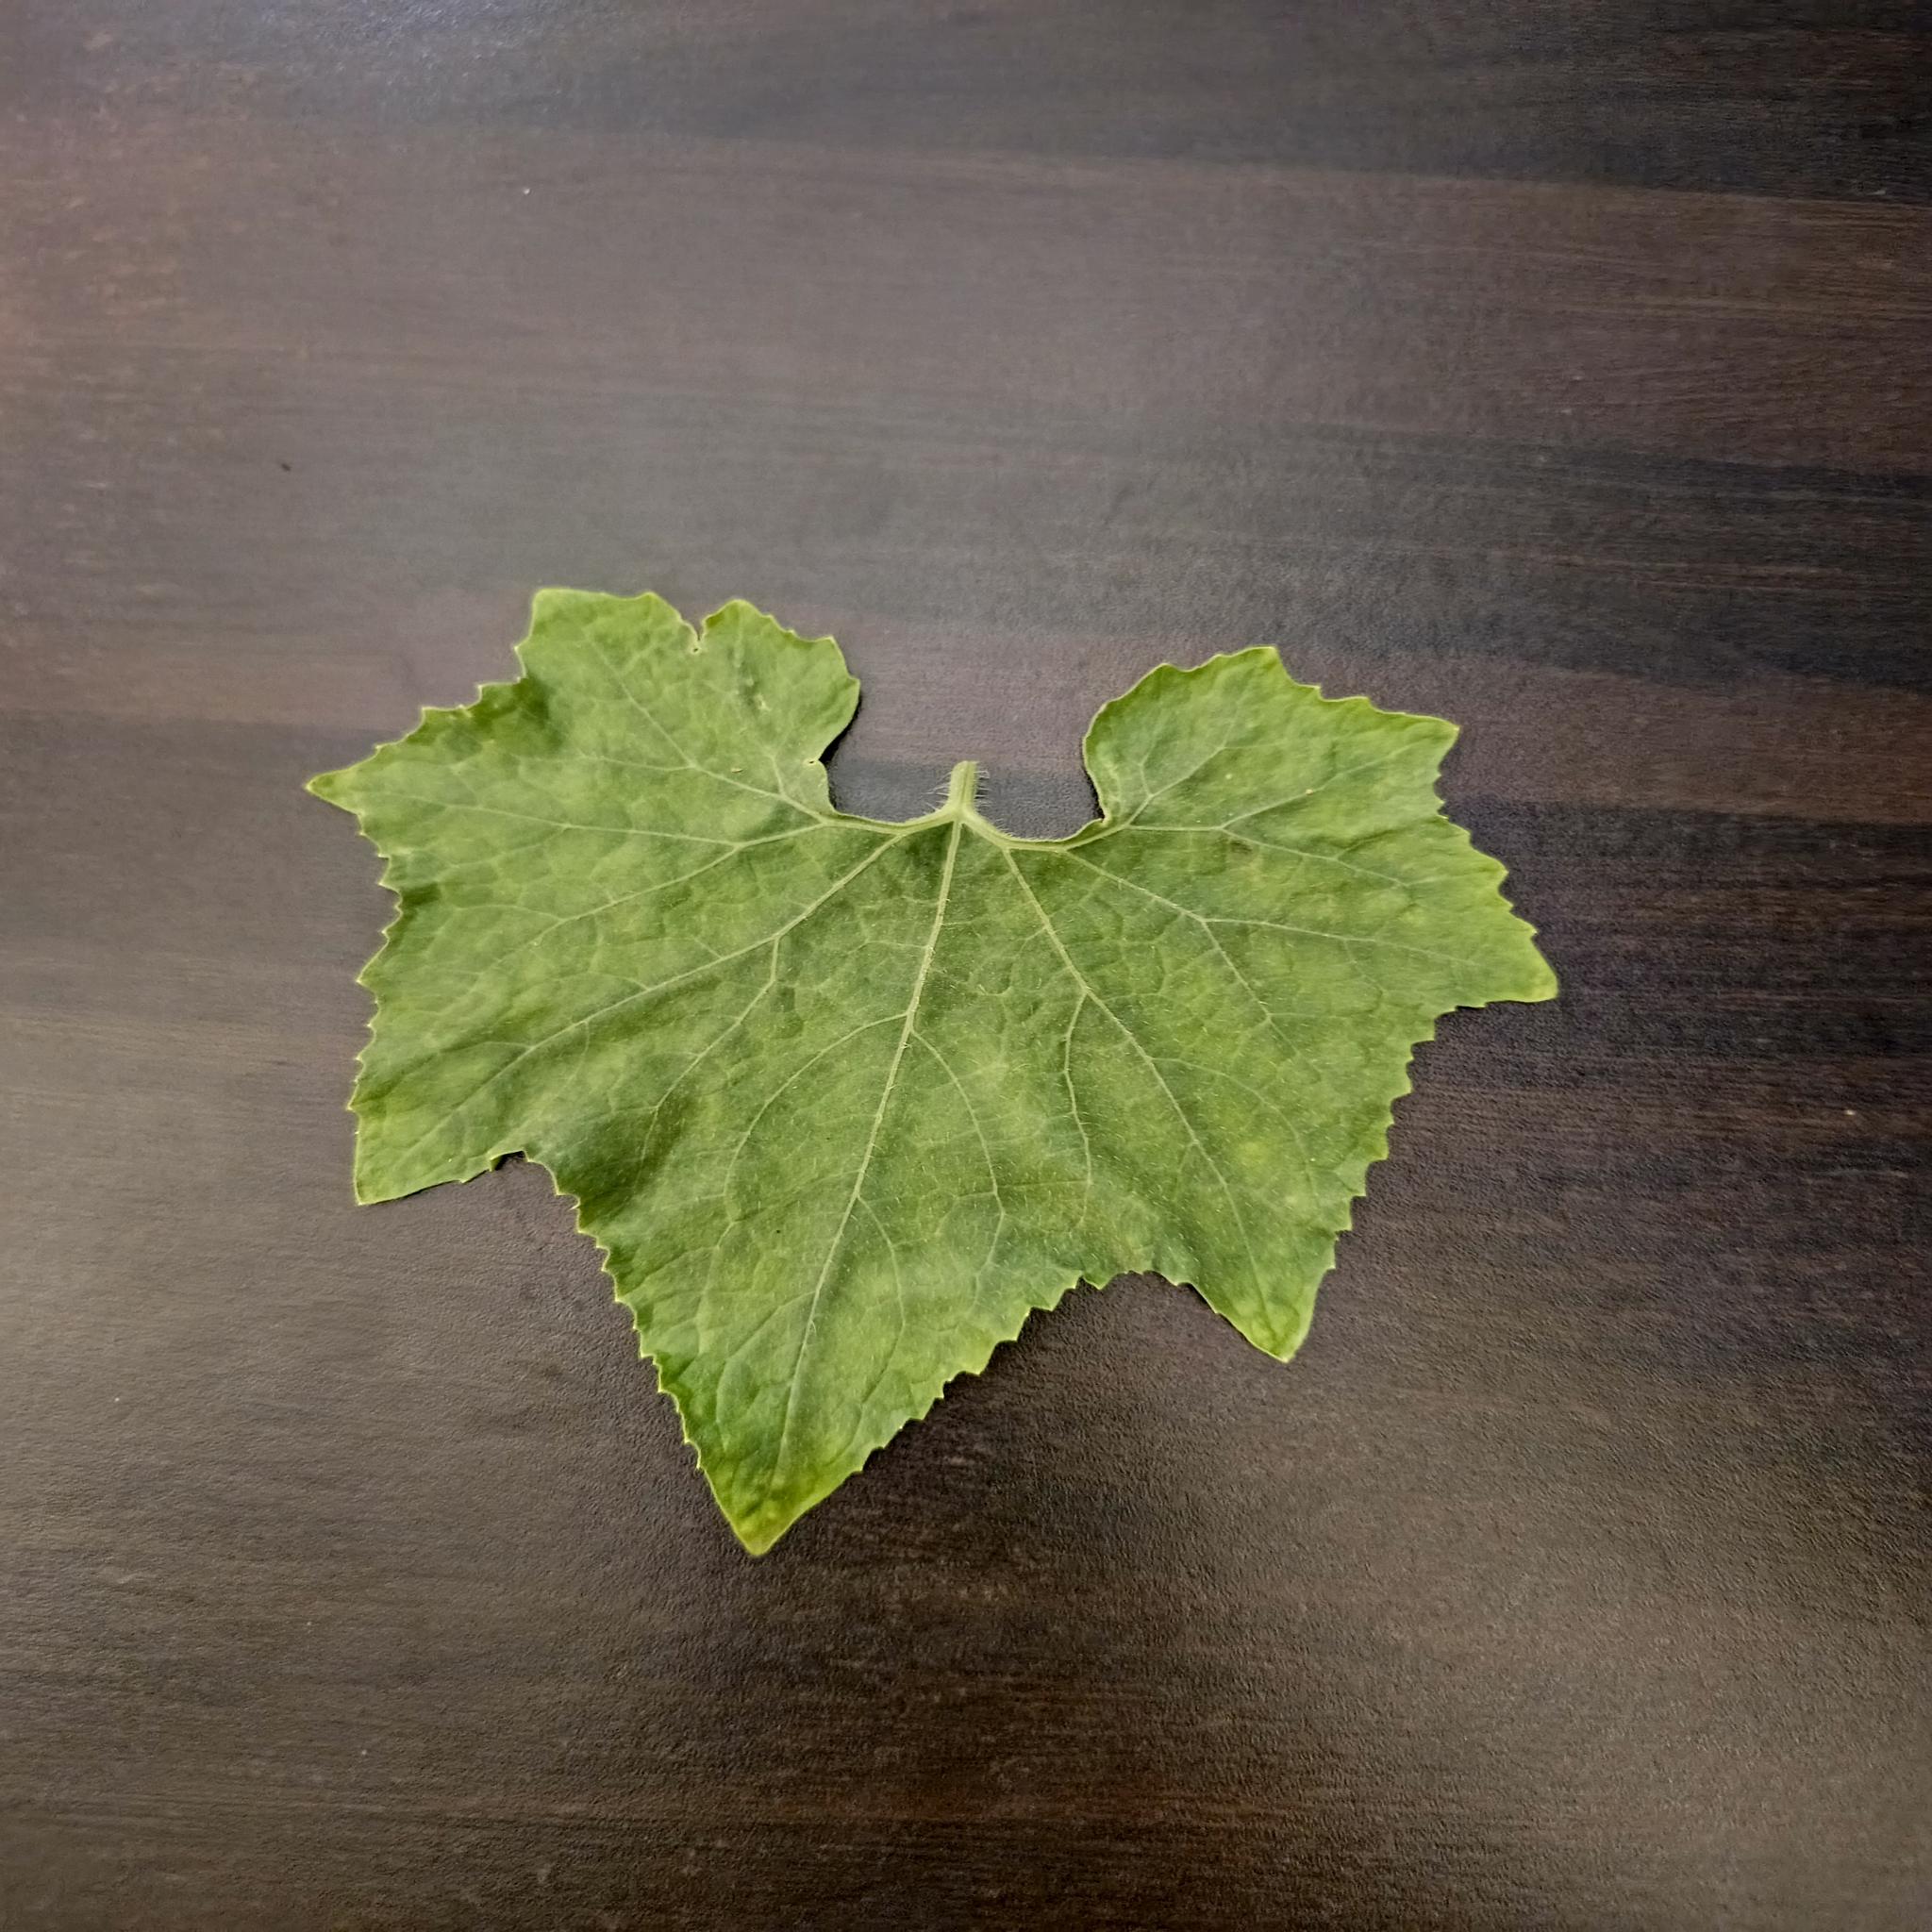
Label: Healthy